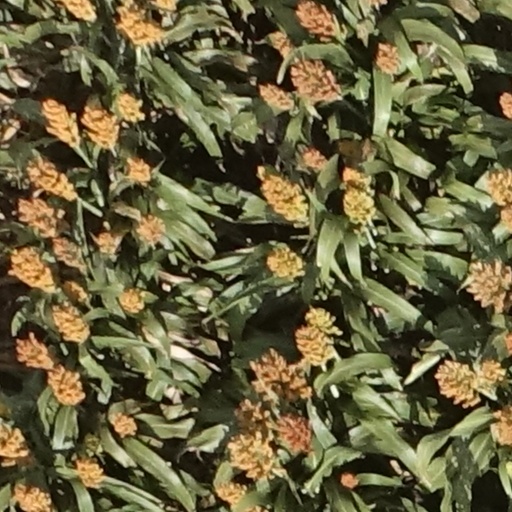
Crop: sorghum